Sportsperson of the Year (Slovakia)

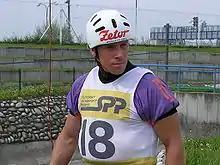
Michal Martikán, quadruple winner of the award

Sportsperson of the Year is a trophy awarded to the best Slovak athletes by the Club of Sports Journalists of the Slovak Syndicate of Journalists. The trophy was founded in 1993, following the annual award Czechoslovak Sportsperson of the Year, which was finished after the dissolution of Czechoslovakia.